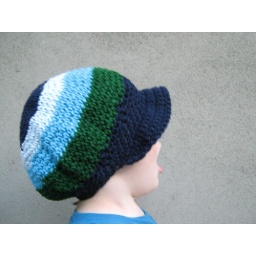
Jasper in my crocheted blue boy tam